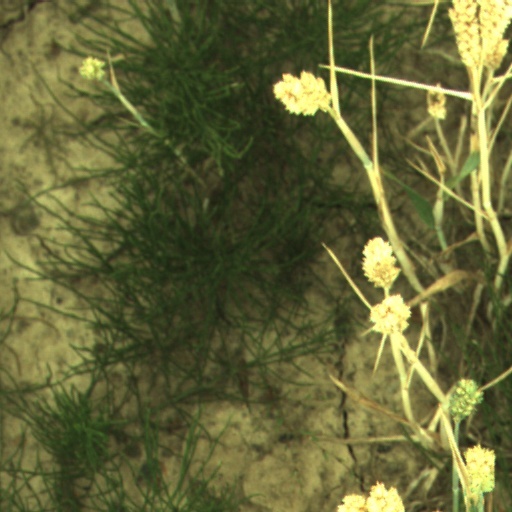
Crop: wheat